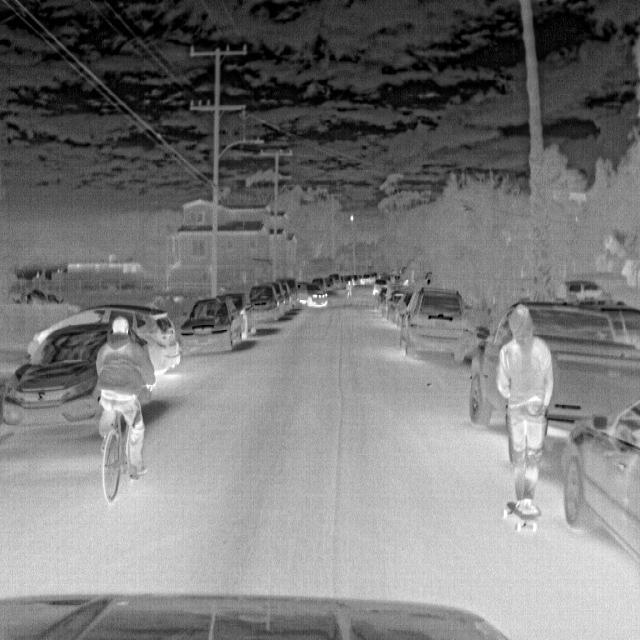
Detected objects:
label: person
label: person